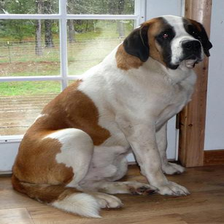
Species: dog
Breed: saint bernard